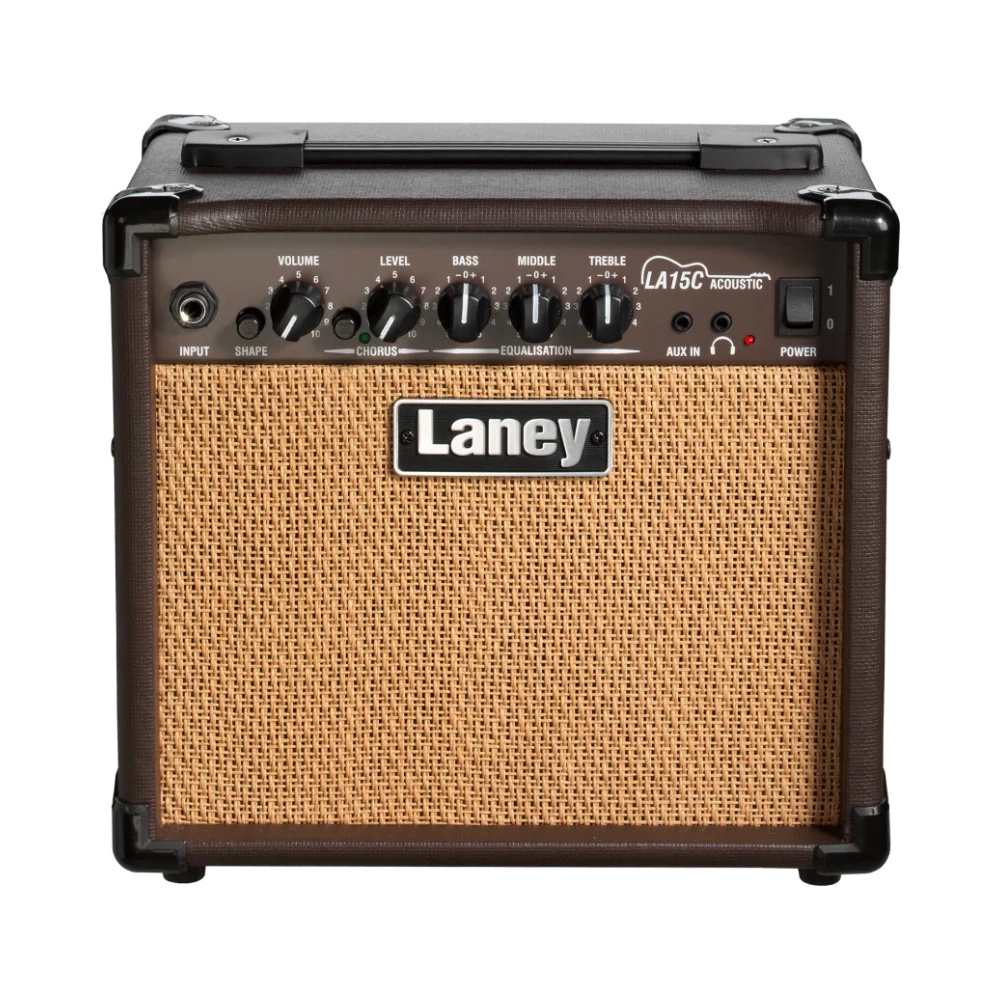
Laney LA15C Acoustic Guitar Combo with Chorus Effect
The LA15 is a simple-to-use and compact amplifier combo designed specifically for acoustic instruments such as electro-acoustic guitars. It delivers pure acoustic tone with ease. LA15's instrument channel features a 3 band EQ for tone shaping plus a Shape switch – this provides a great sounding “go to” setting from a single button press. A pre-selected chorus setting can be added with a simple switch. The mini-jack AUX input allows for connection of a playback device such as MP3/iPod/CD for jamming along to songs or backing tracks, plus there is a headphone socket – a great feature for private practice or silent late-night sessions. Features: -Single Channel -15 Watts RMS -2 x 5” Custom Driver -Headphone socket -Mp3/Aux in -Great for home use -Designed specifically for acoustic instruments Specifications: -Item dimensions: 245mm x 275mm x 175mm (HWD) -Carton dimensions: 280mm x 295mm x 195mm (HWD) -Item weight: 4.1kg
Brand: Laney
Category: Arts & Entertainment > Hobbies & Creative Arts > Musical Instrument & Orchestra Accessories > Musical Instrument Amplifiers > Acoustic Amplifiers